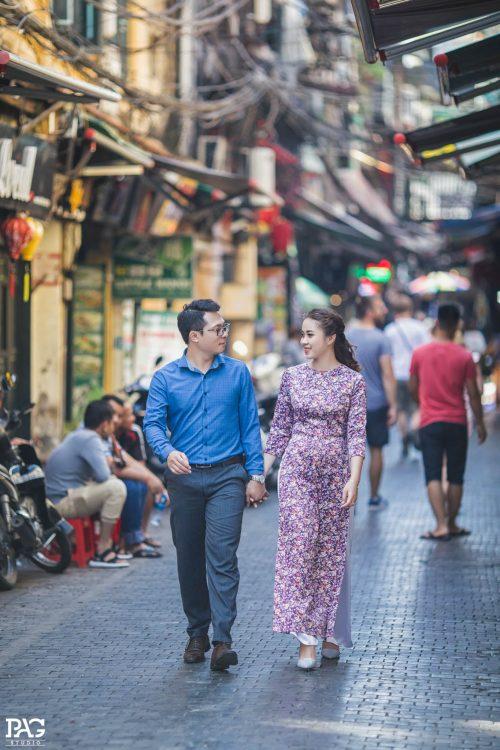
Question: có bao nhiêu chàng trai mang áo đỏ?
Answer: có một người mang áo đỏ